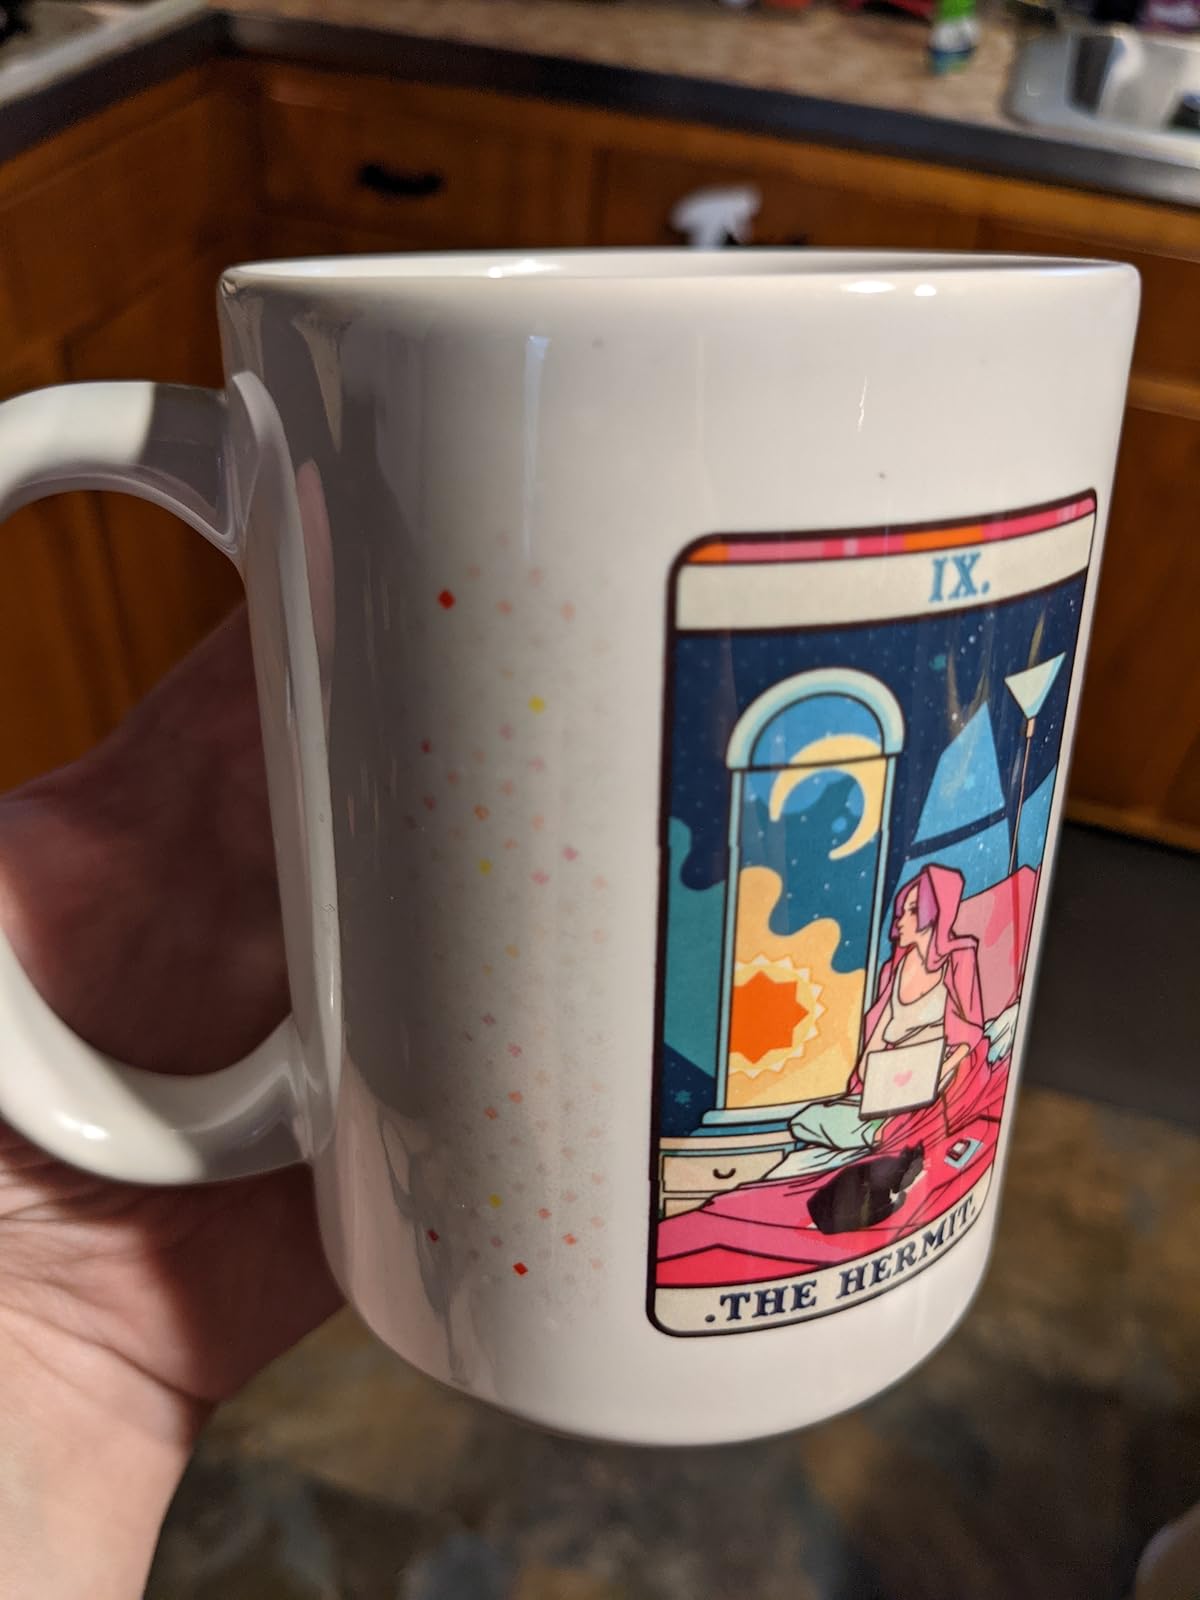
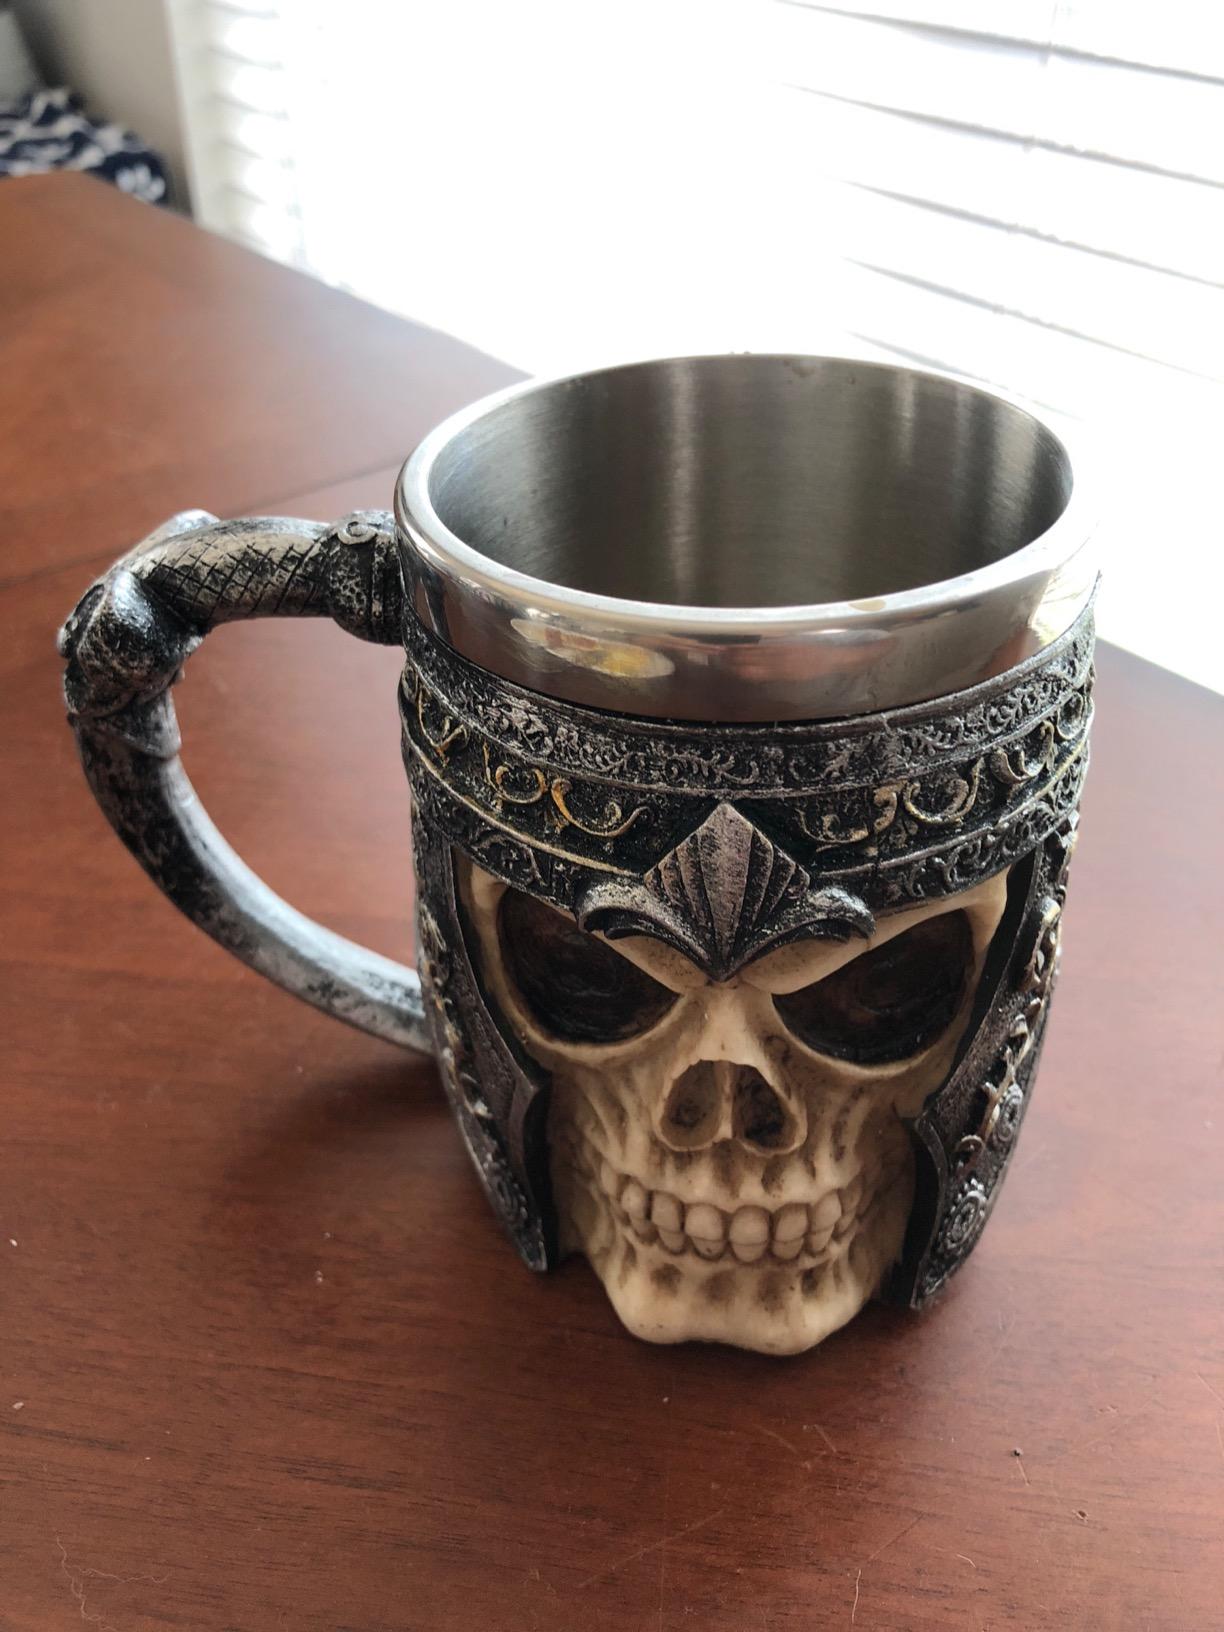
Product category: items_mug
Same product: no